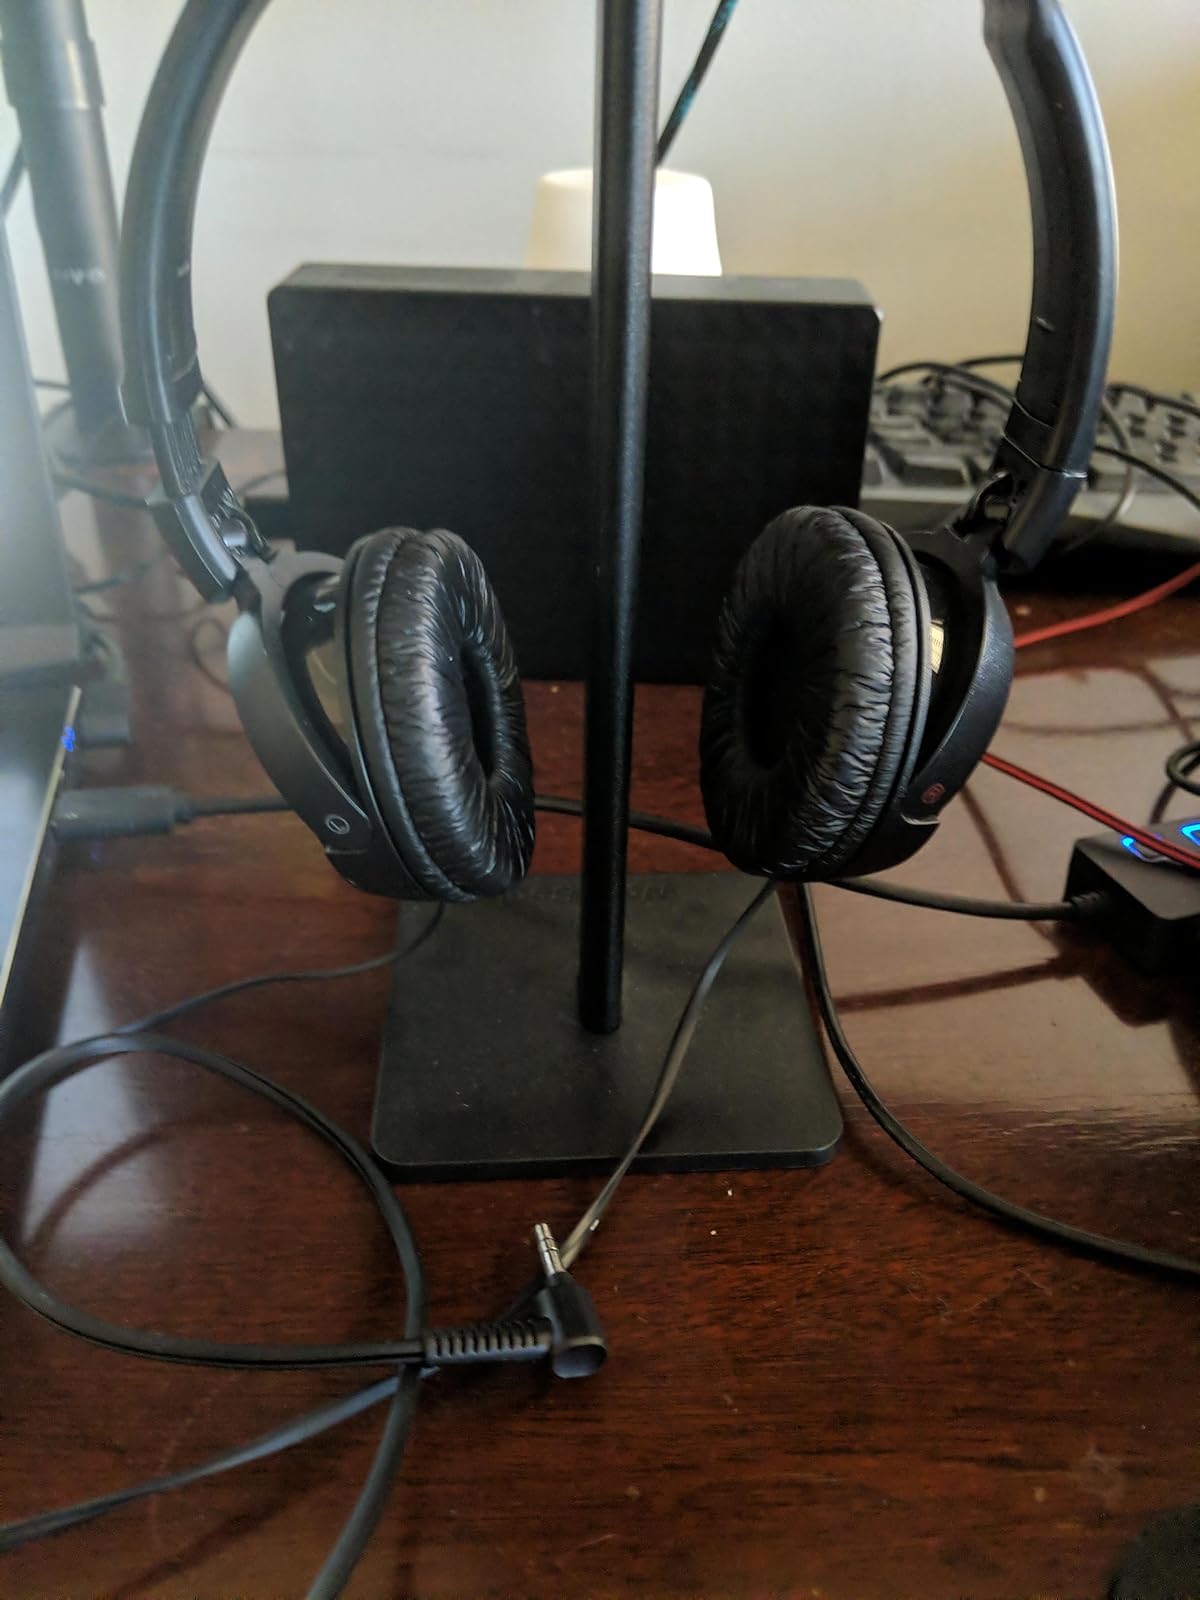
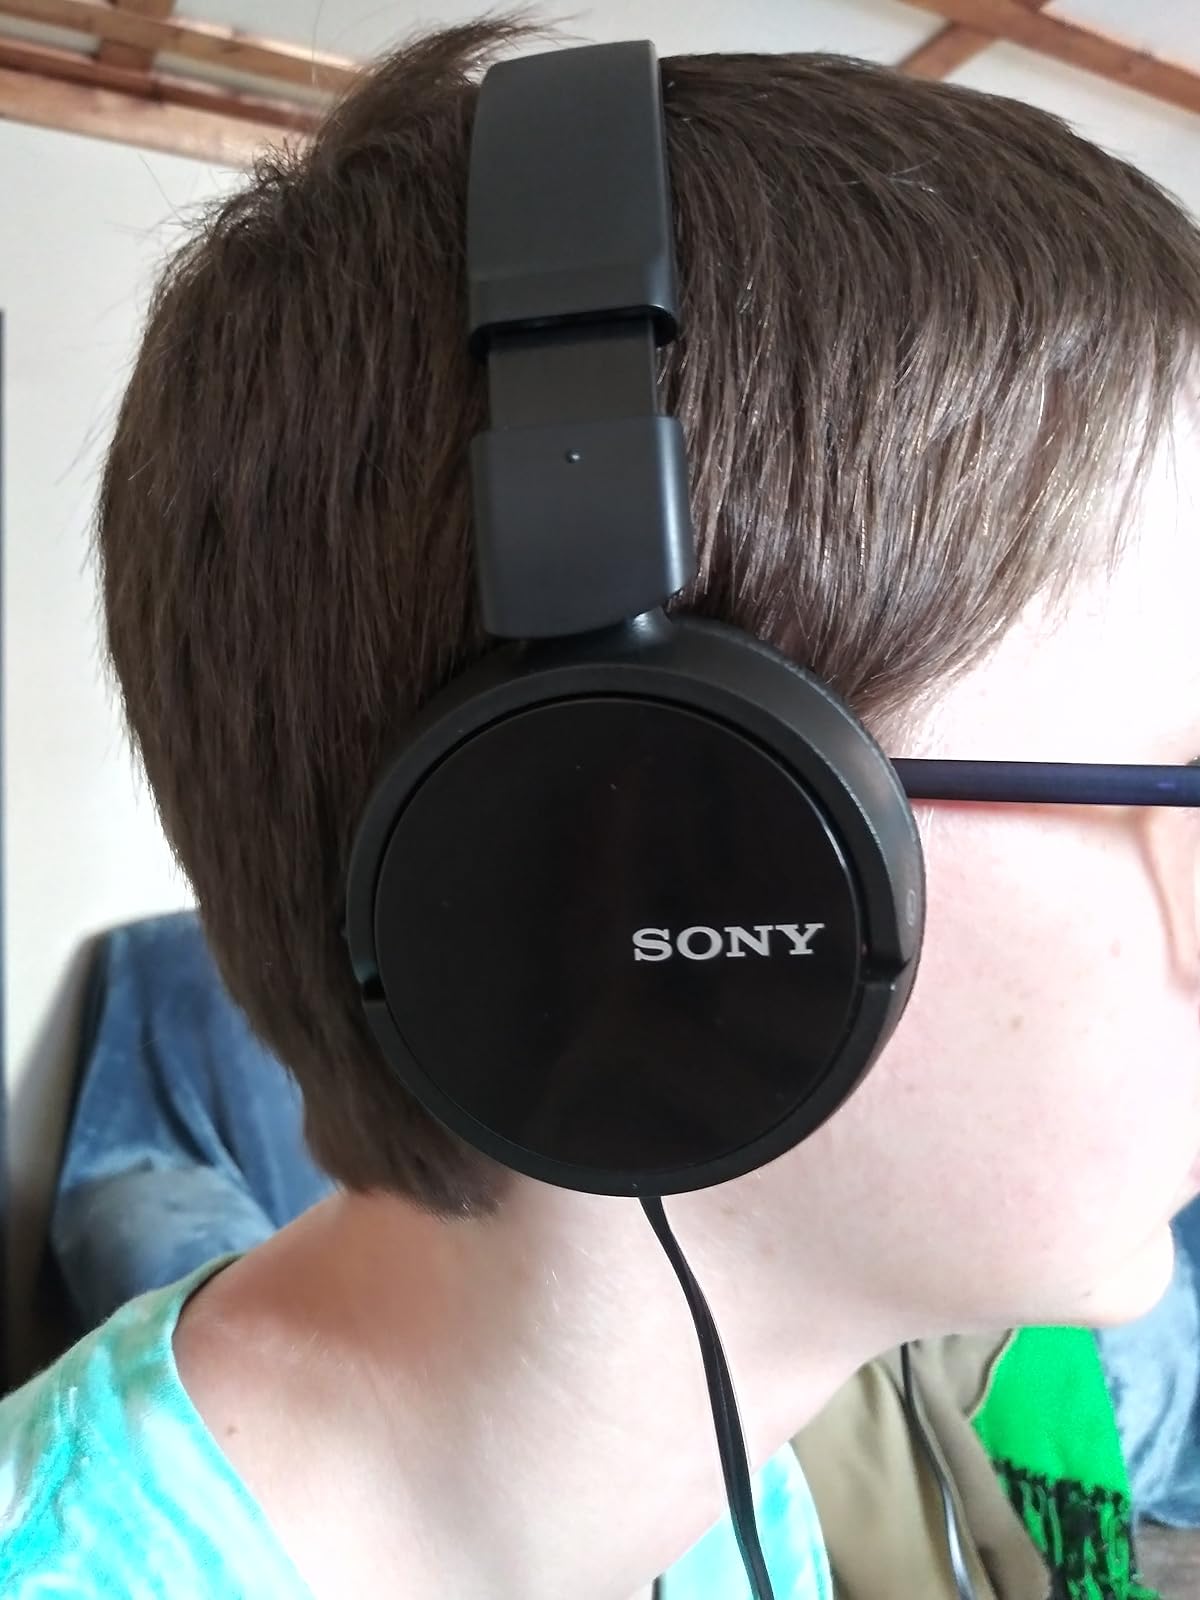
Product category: headphones
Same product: yes